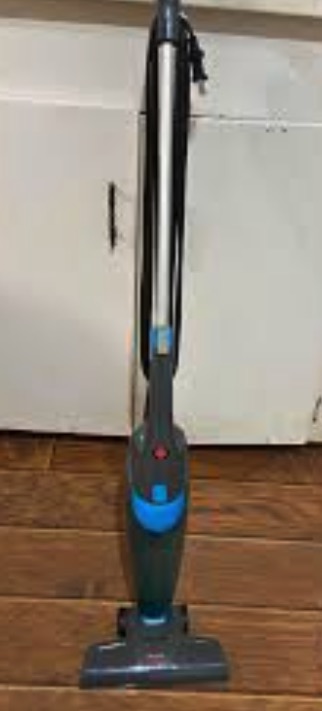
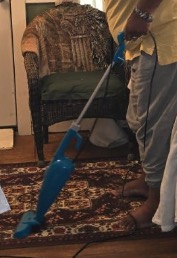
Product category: items_vacuum
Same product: no